Polish Confederation – Dignity and Work

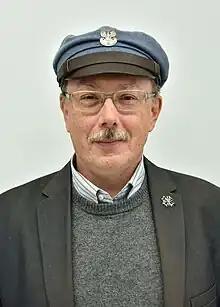
Leader of the party Adam Słomka

Polish Confederation – Dignity and Work (PKGiP) was a Polish political party that was founded in 2005 in Katowice to participate in the 2005 Polish parliamentary election. It was founded by Adam Słomka, an anti-communist Polish dissident who co-founded the underground, Polish right-wing nationalist party Confederation of Independent Poland in 1979. However, by 2005 Słomka had a change of heart, declared that he has become left-wing and founded the Polish Confederation – Dignity and Work as a way to provide a left-wing alternative to the social-democratic Democratic Left Alliance of Włodzimierz Cimoszewicz and the far-left populist party of Andrzej Lepper, Self-Defence of the Republic of Poland.